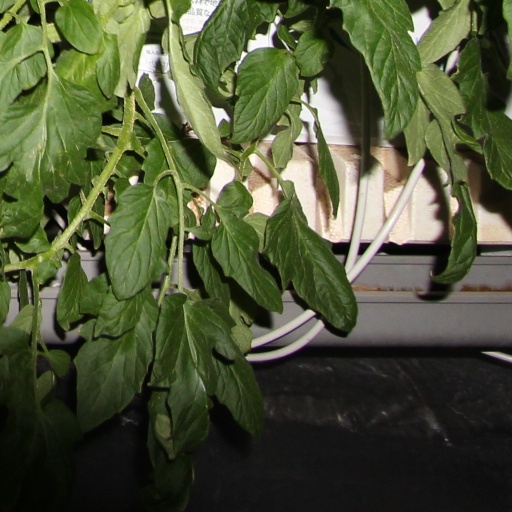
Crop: tomato